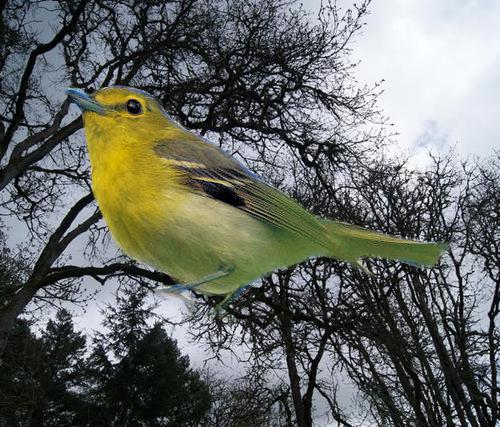
Bird species: Yellow_throated_Vireo
Bird type: landbird
Background: land